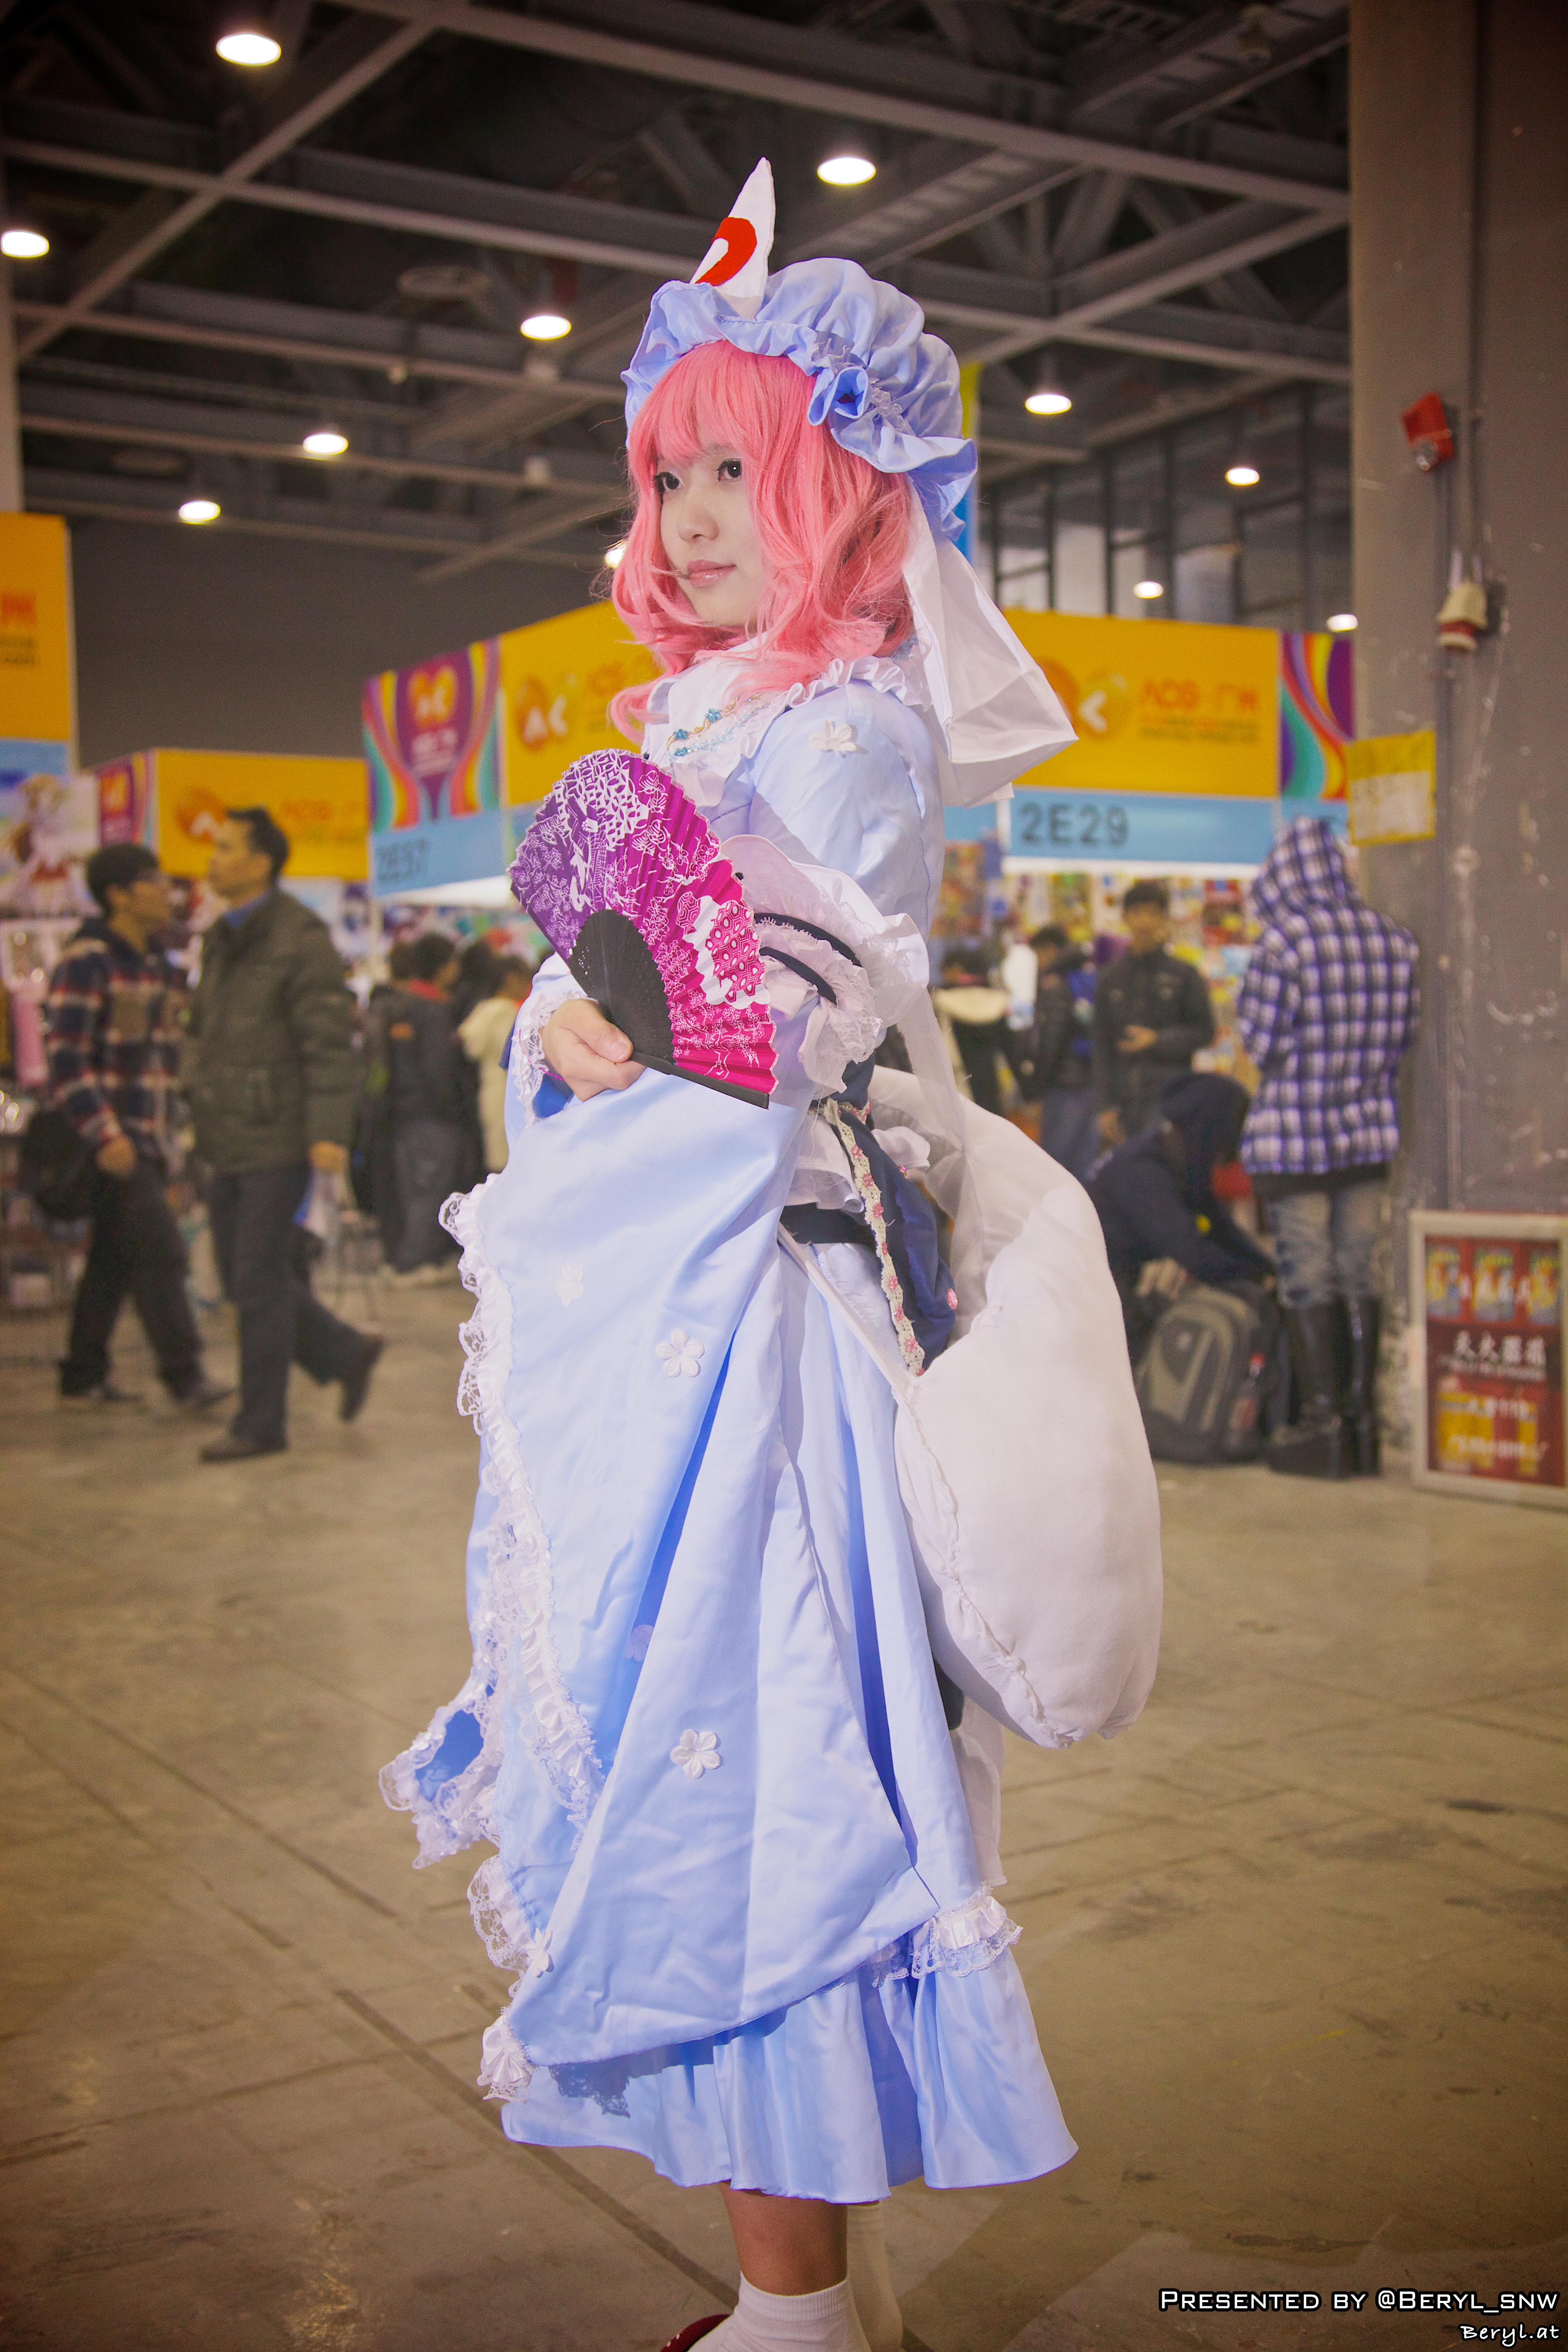
girl, game, play, boy, clothing, cosplay, girls, performance, boys, gun, canton, maid, costume, anime, acg, cos, coser, costumeplay, fair, convention